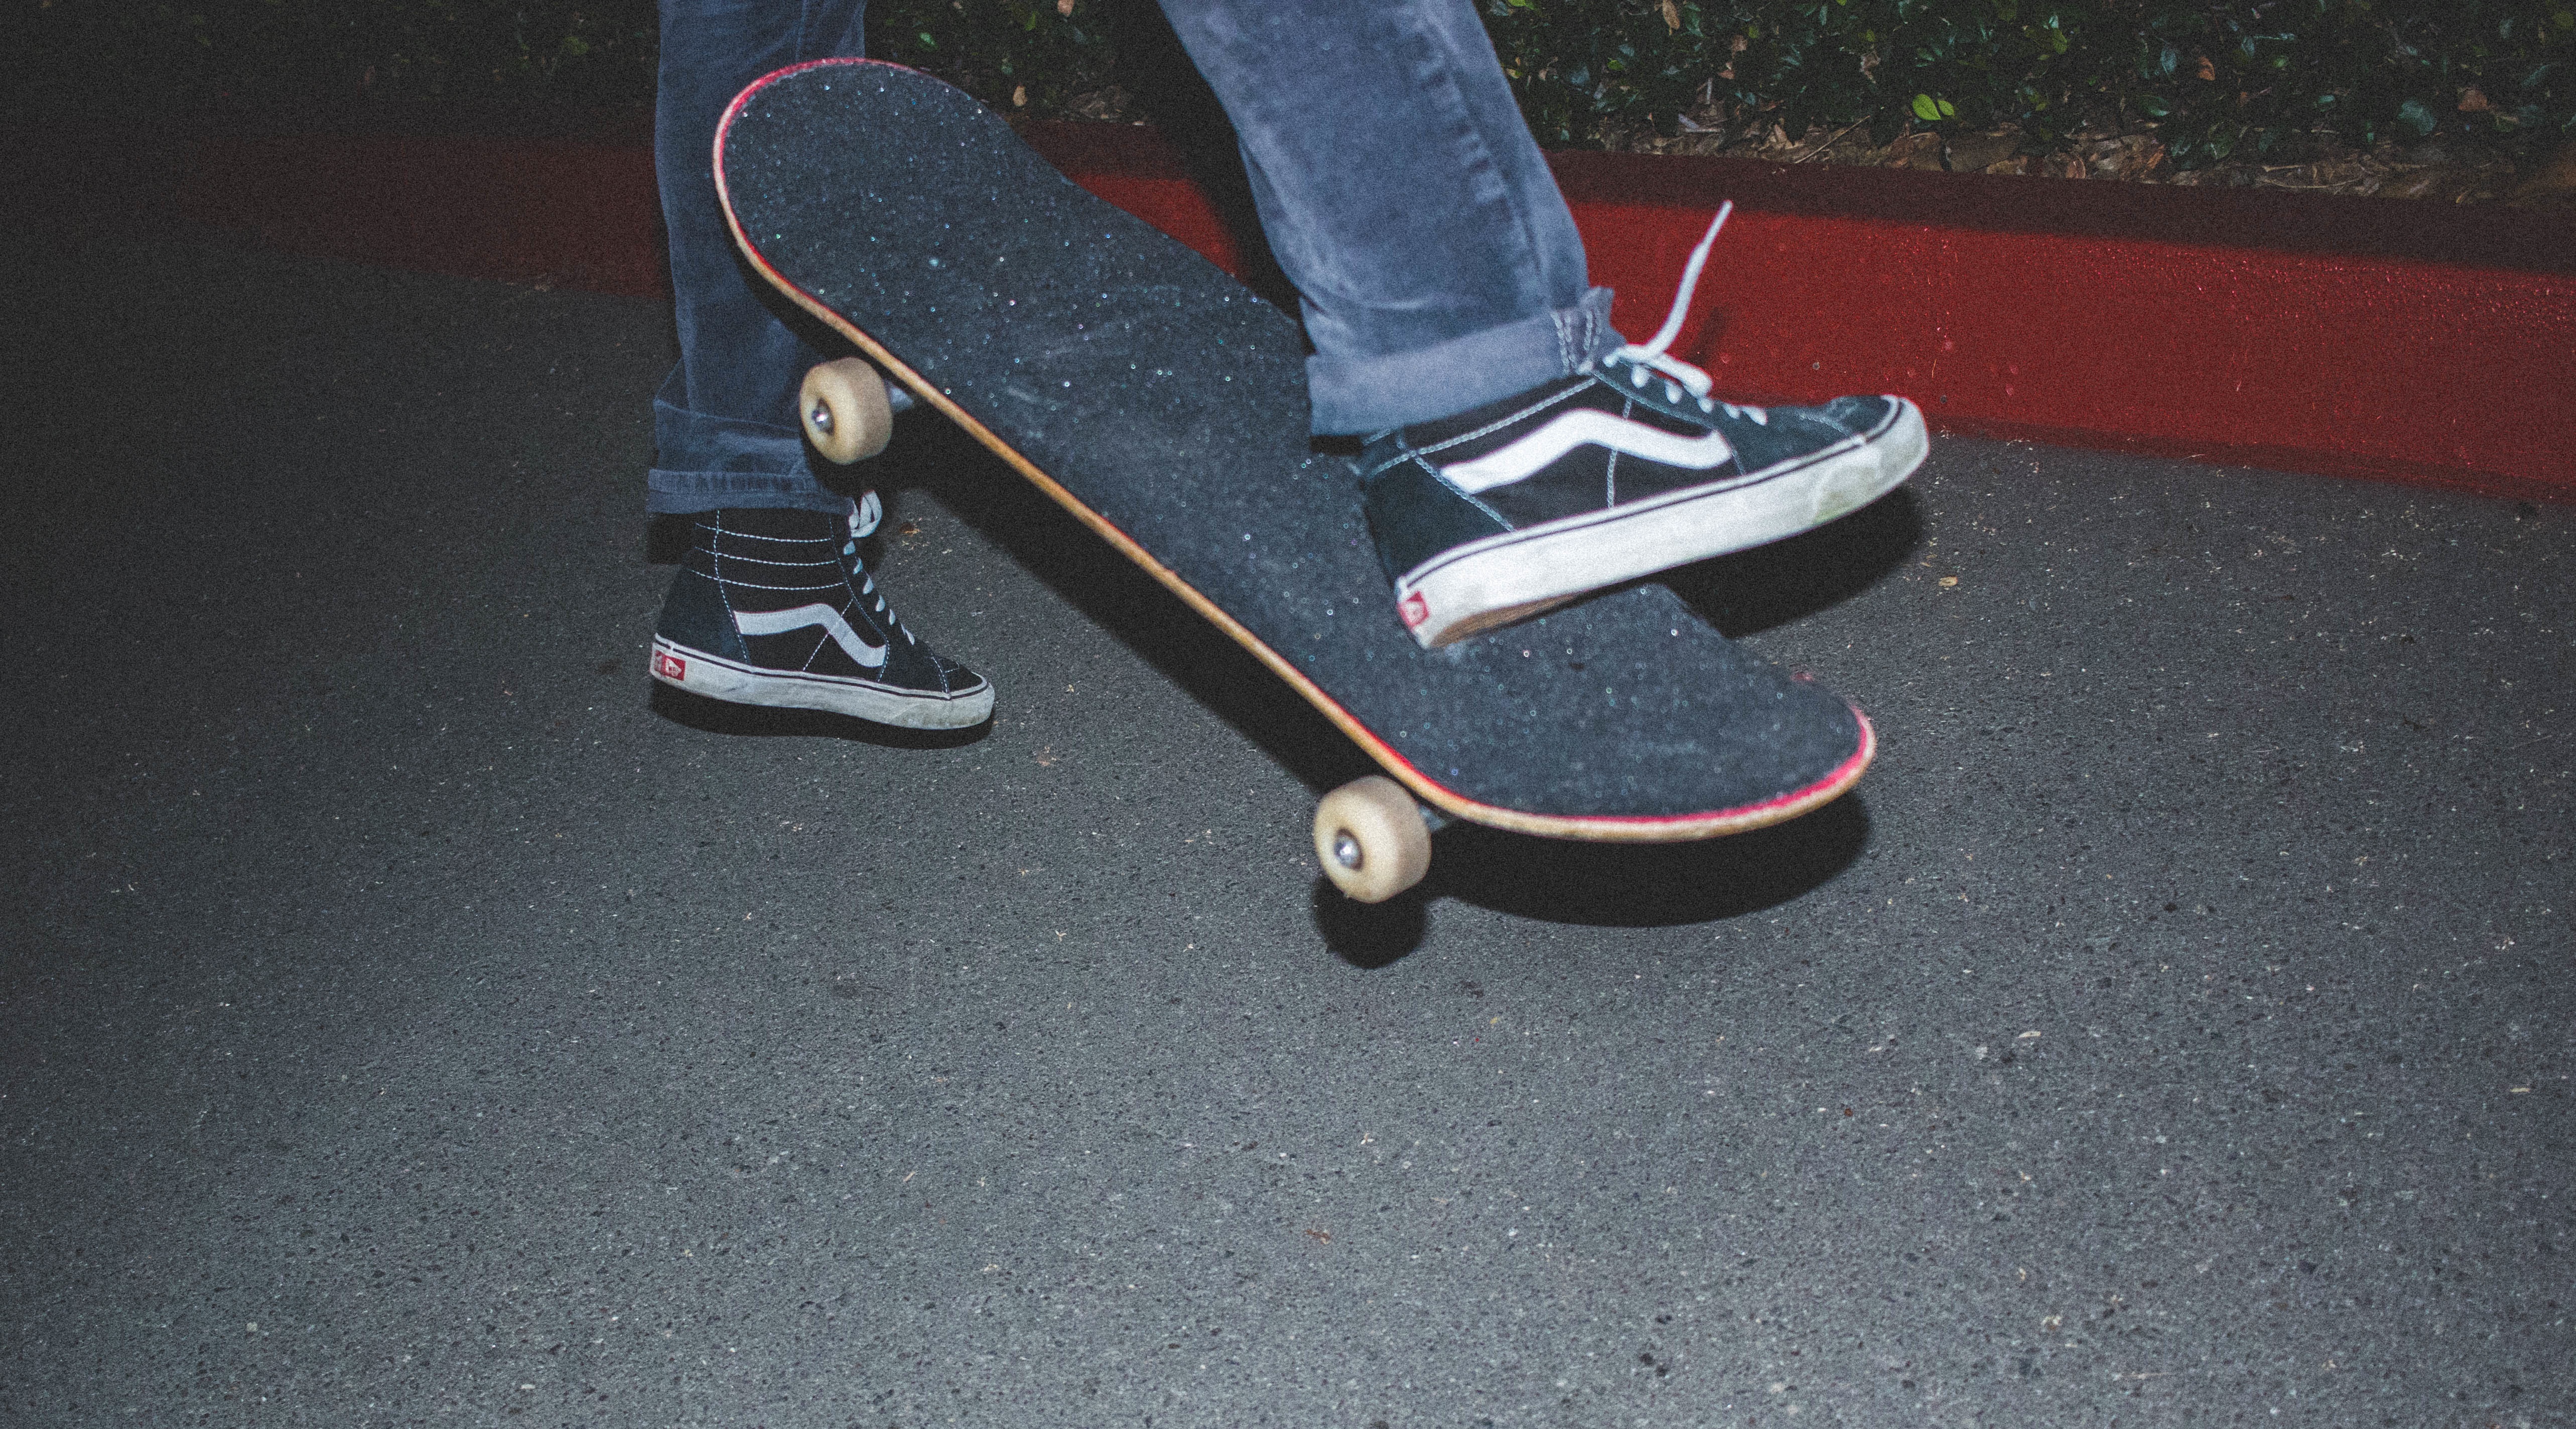
skateboard, snowboard, sports equipment, longboard, footwear, skateboarding equipment and supplies